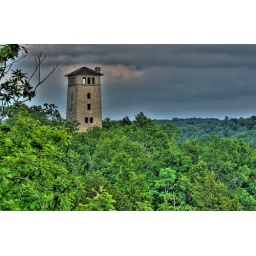
This is the water tower at Ha Ha Tonka State Park in Camdenton, Missouri.